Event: Nepal Earthquake
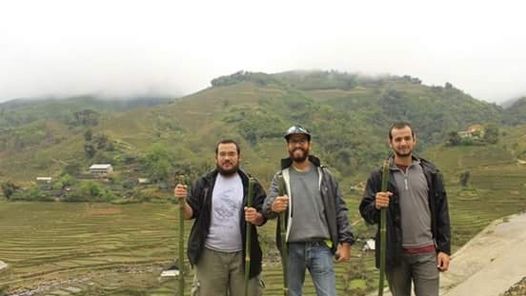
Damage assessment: no_damage